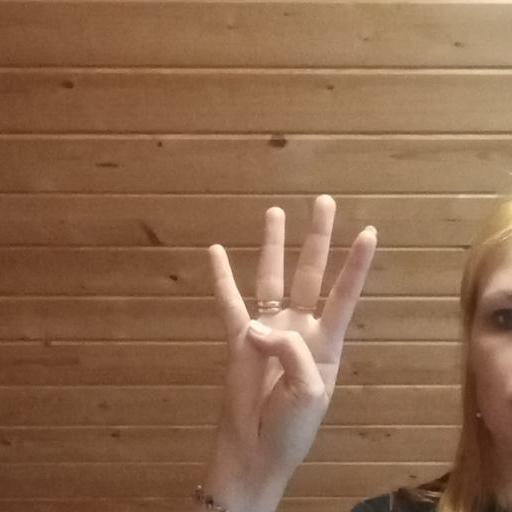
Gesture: four